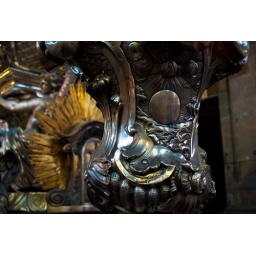
From the same monument of St. John. It's composed of 1.9 tons of silver and covered in details.